Waterberg Commando

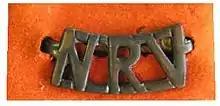
UDF era National Reserve of Volunteers shoulder tab

During this era, the unit was mainly engaged in area force protection, search and cordones as well as stock theft control assistance to the rural police.